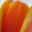
Label: tulip